W-class Melbourne tram

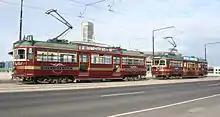
City Circle trams on La Trobe Street.

In mid-2000 all operating W-class trams were removed from service following a series of incidents involving brake problems. Some returned to service in May 2001 on the City Circle route, with 25 operating in September 2003. The return of another 30 W-classes was announced in September 2003, but on more limited routes than before their withdrawal from service. All 53 had been returned to service by late 2003. The reintroduction followed the installation of new braking systems, speedometers, and the imposition of a speed limit. The trolley poles were subsequently replaced with pantographs.